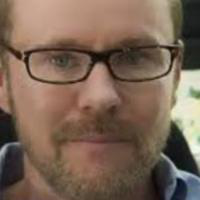
Age group: age 31-40